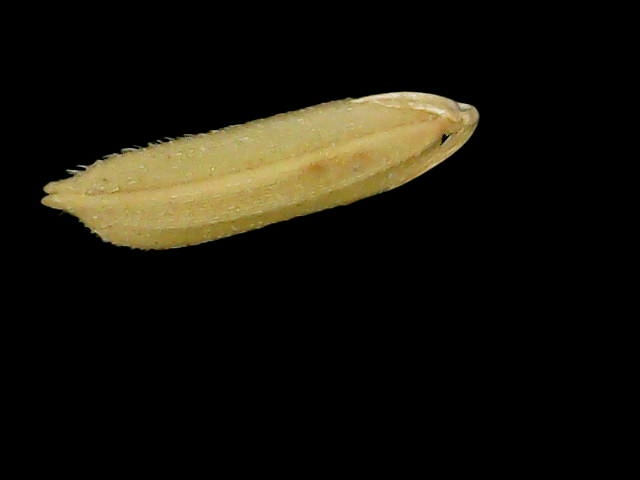
Rice variety: Bd75